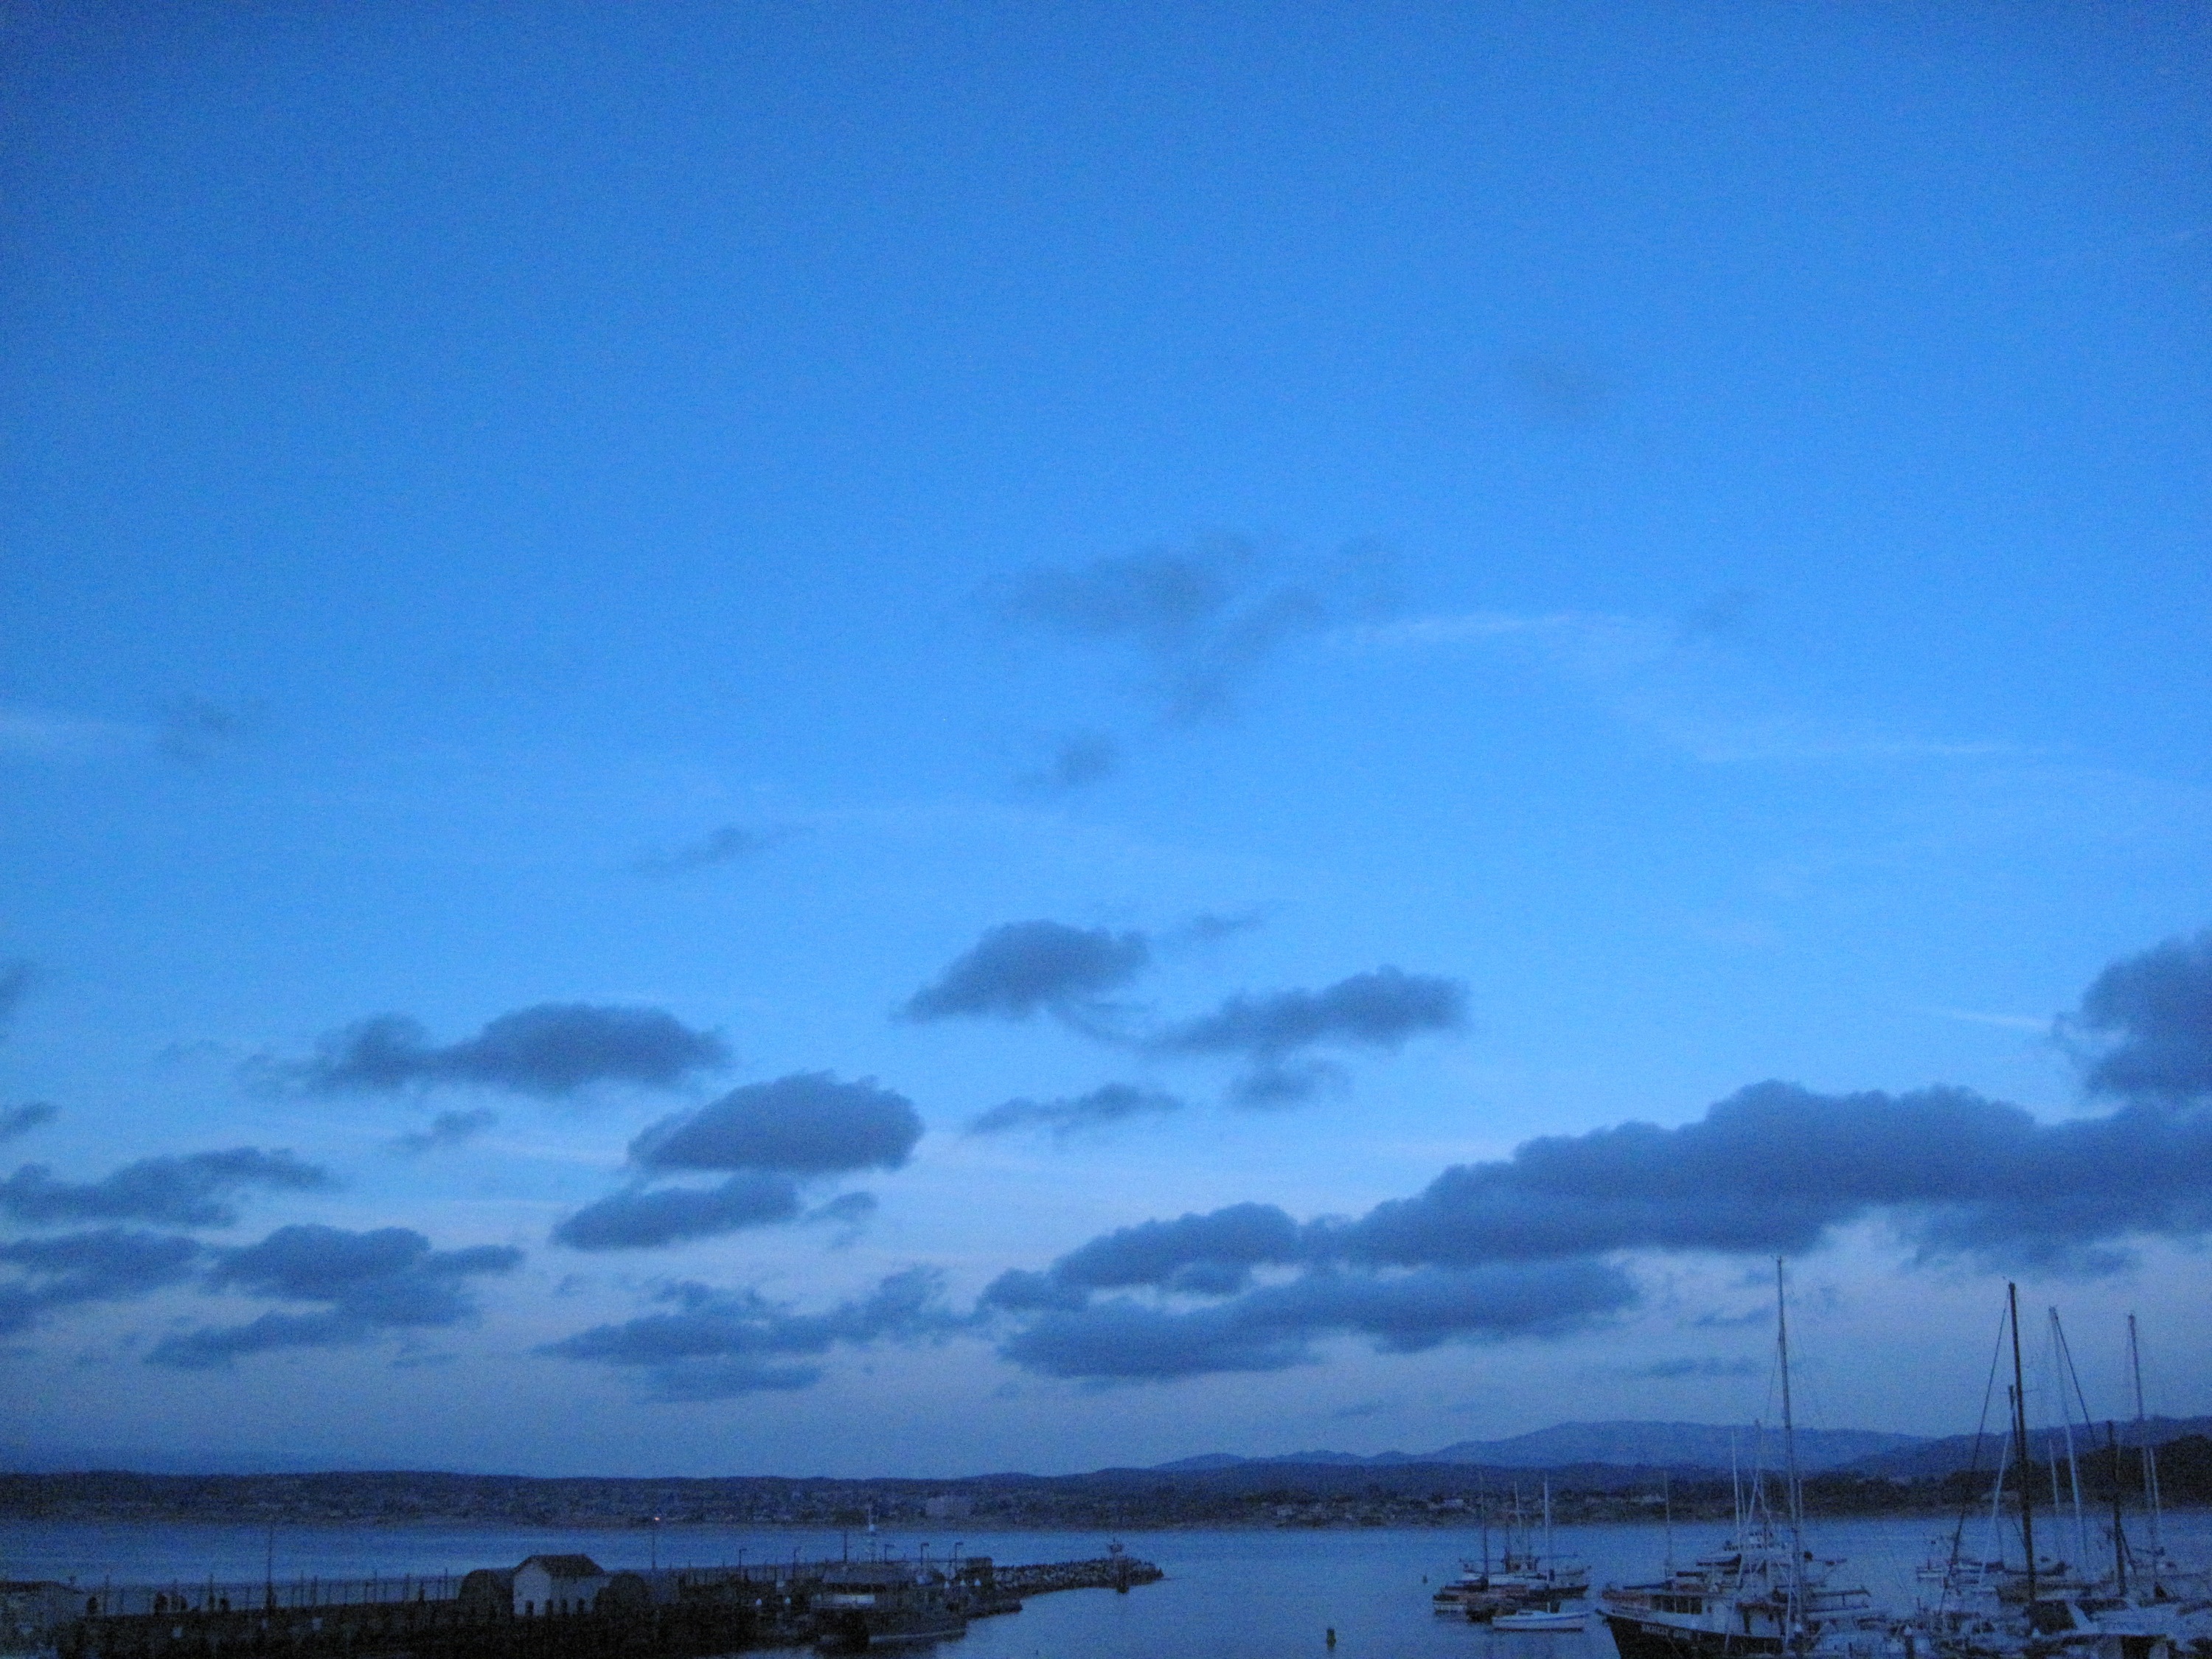
sea, ocean, horizon, cloud, sky, sunrise, sunset, morning, lake, dawn, dusk, evening, reflection, bay, loch, monterey, nmc2009, afterglow